Question: What kind of linoleum is this?
Tambaya: Wani irin linoleum ne wannan?
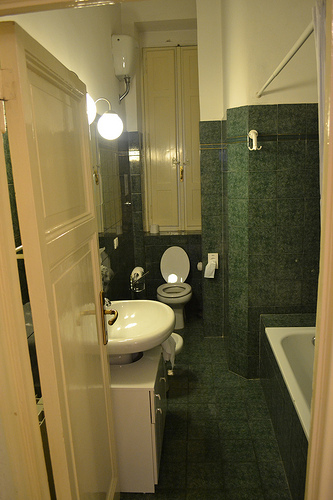
Answer: Green linoleum.
Amsa: Koren linoleum.